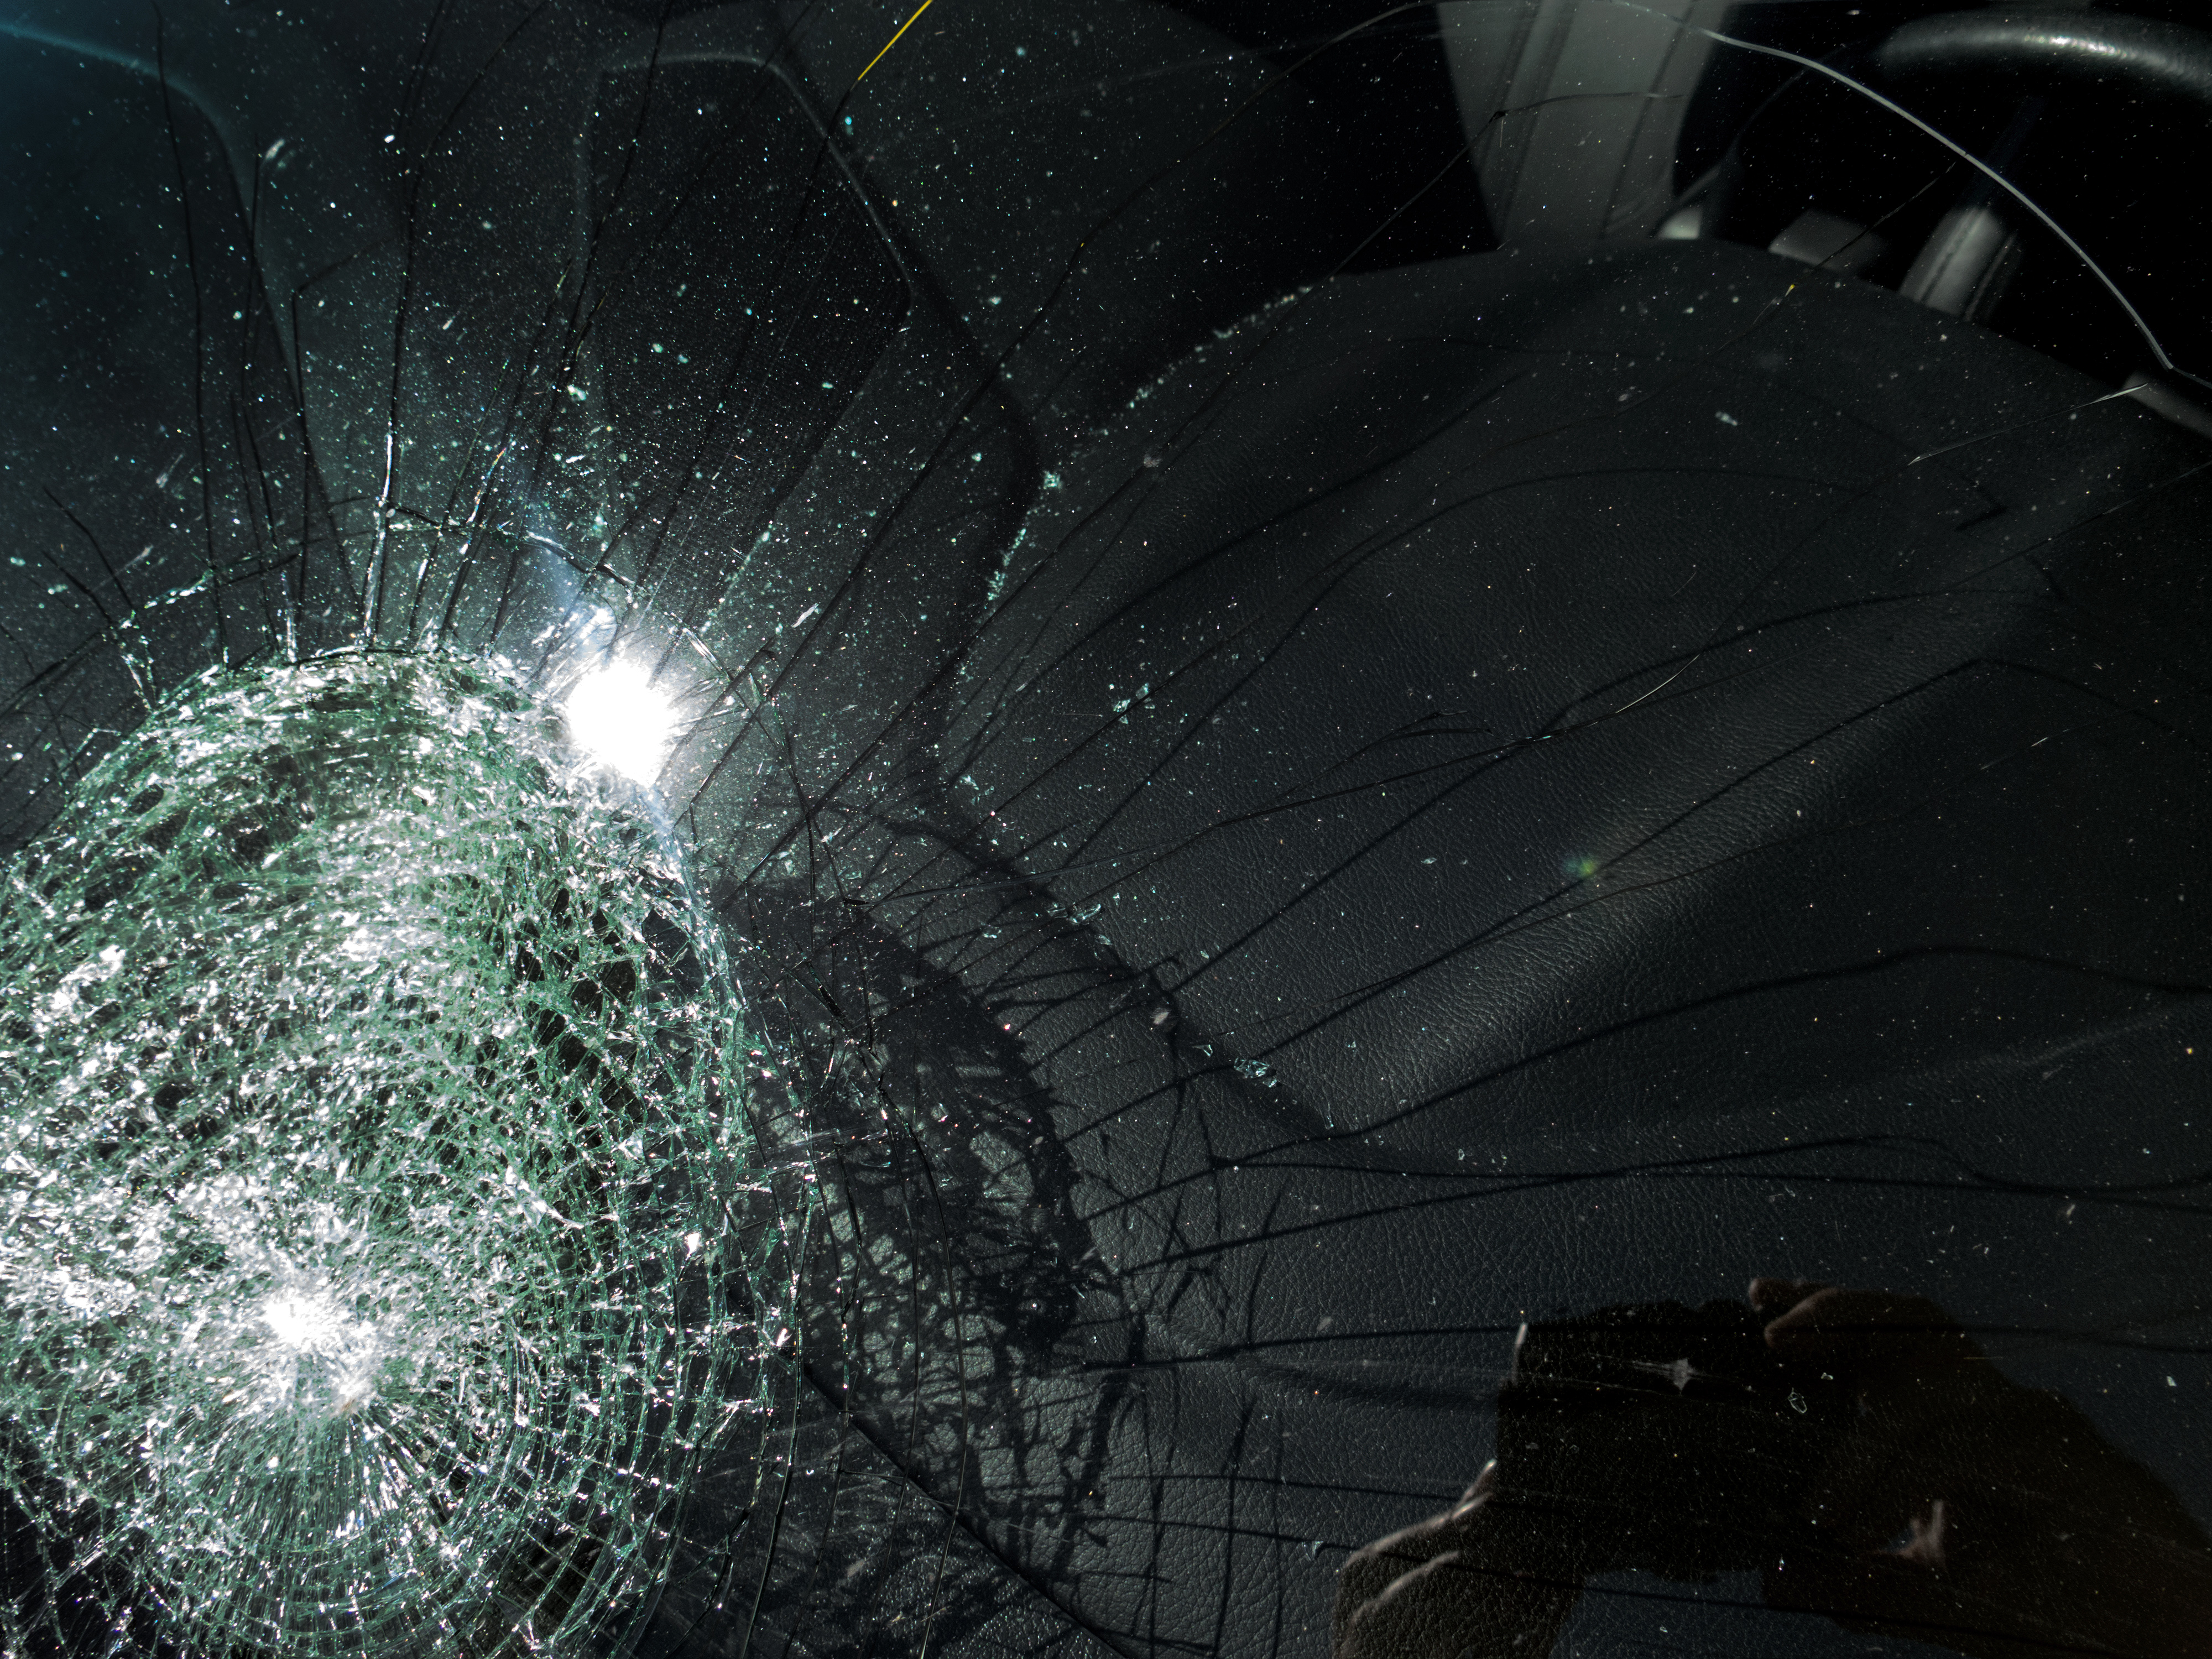
light, car, automobile, glass, windshield, space, darkness, outer space, 2016, universe, 366, screenshot, brokenwindshield, smashedwindshield